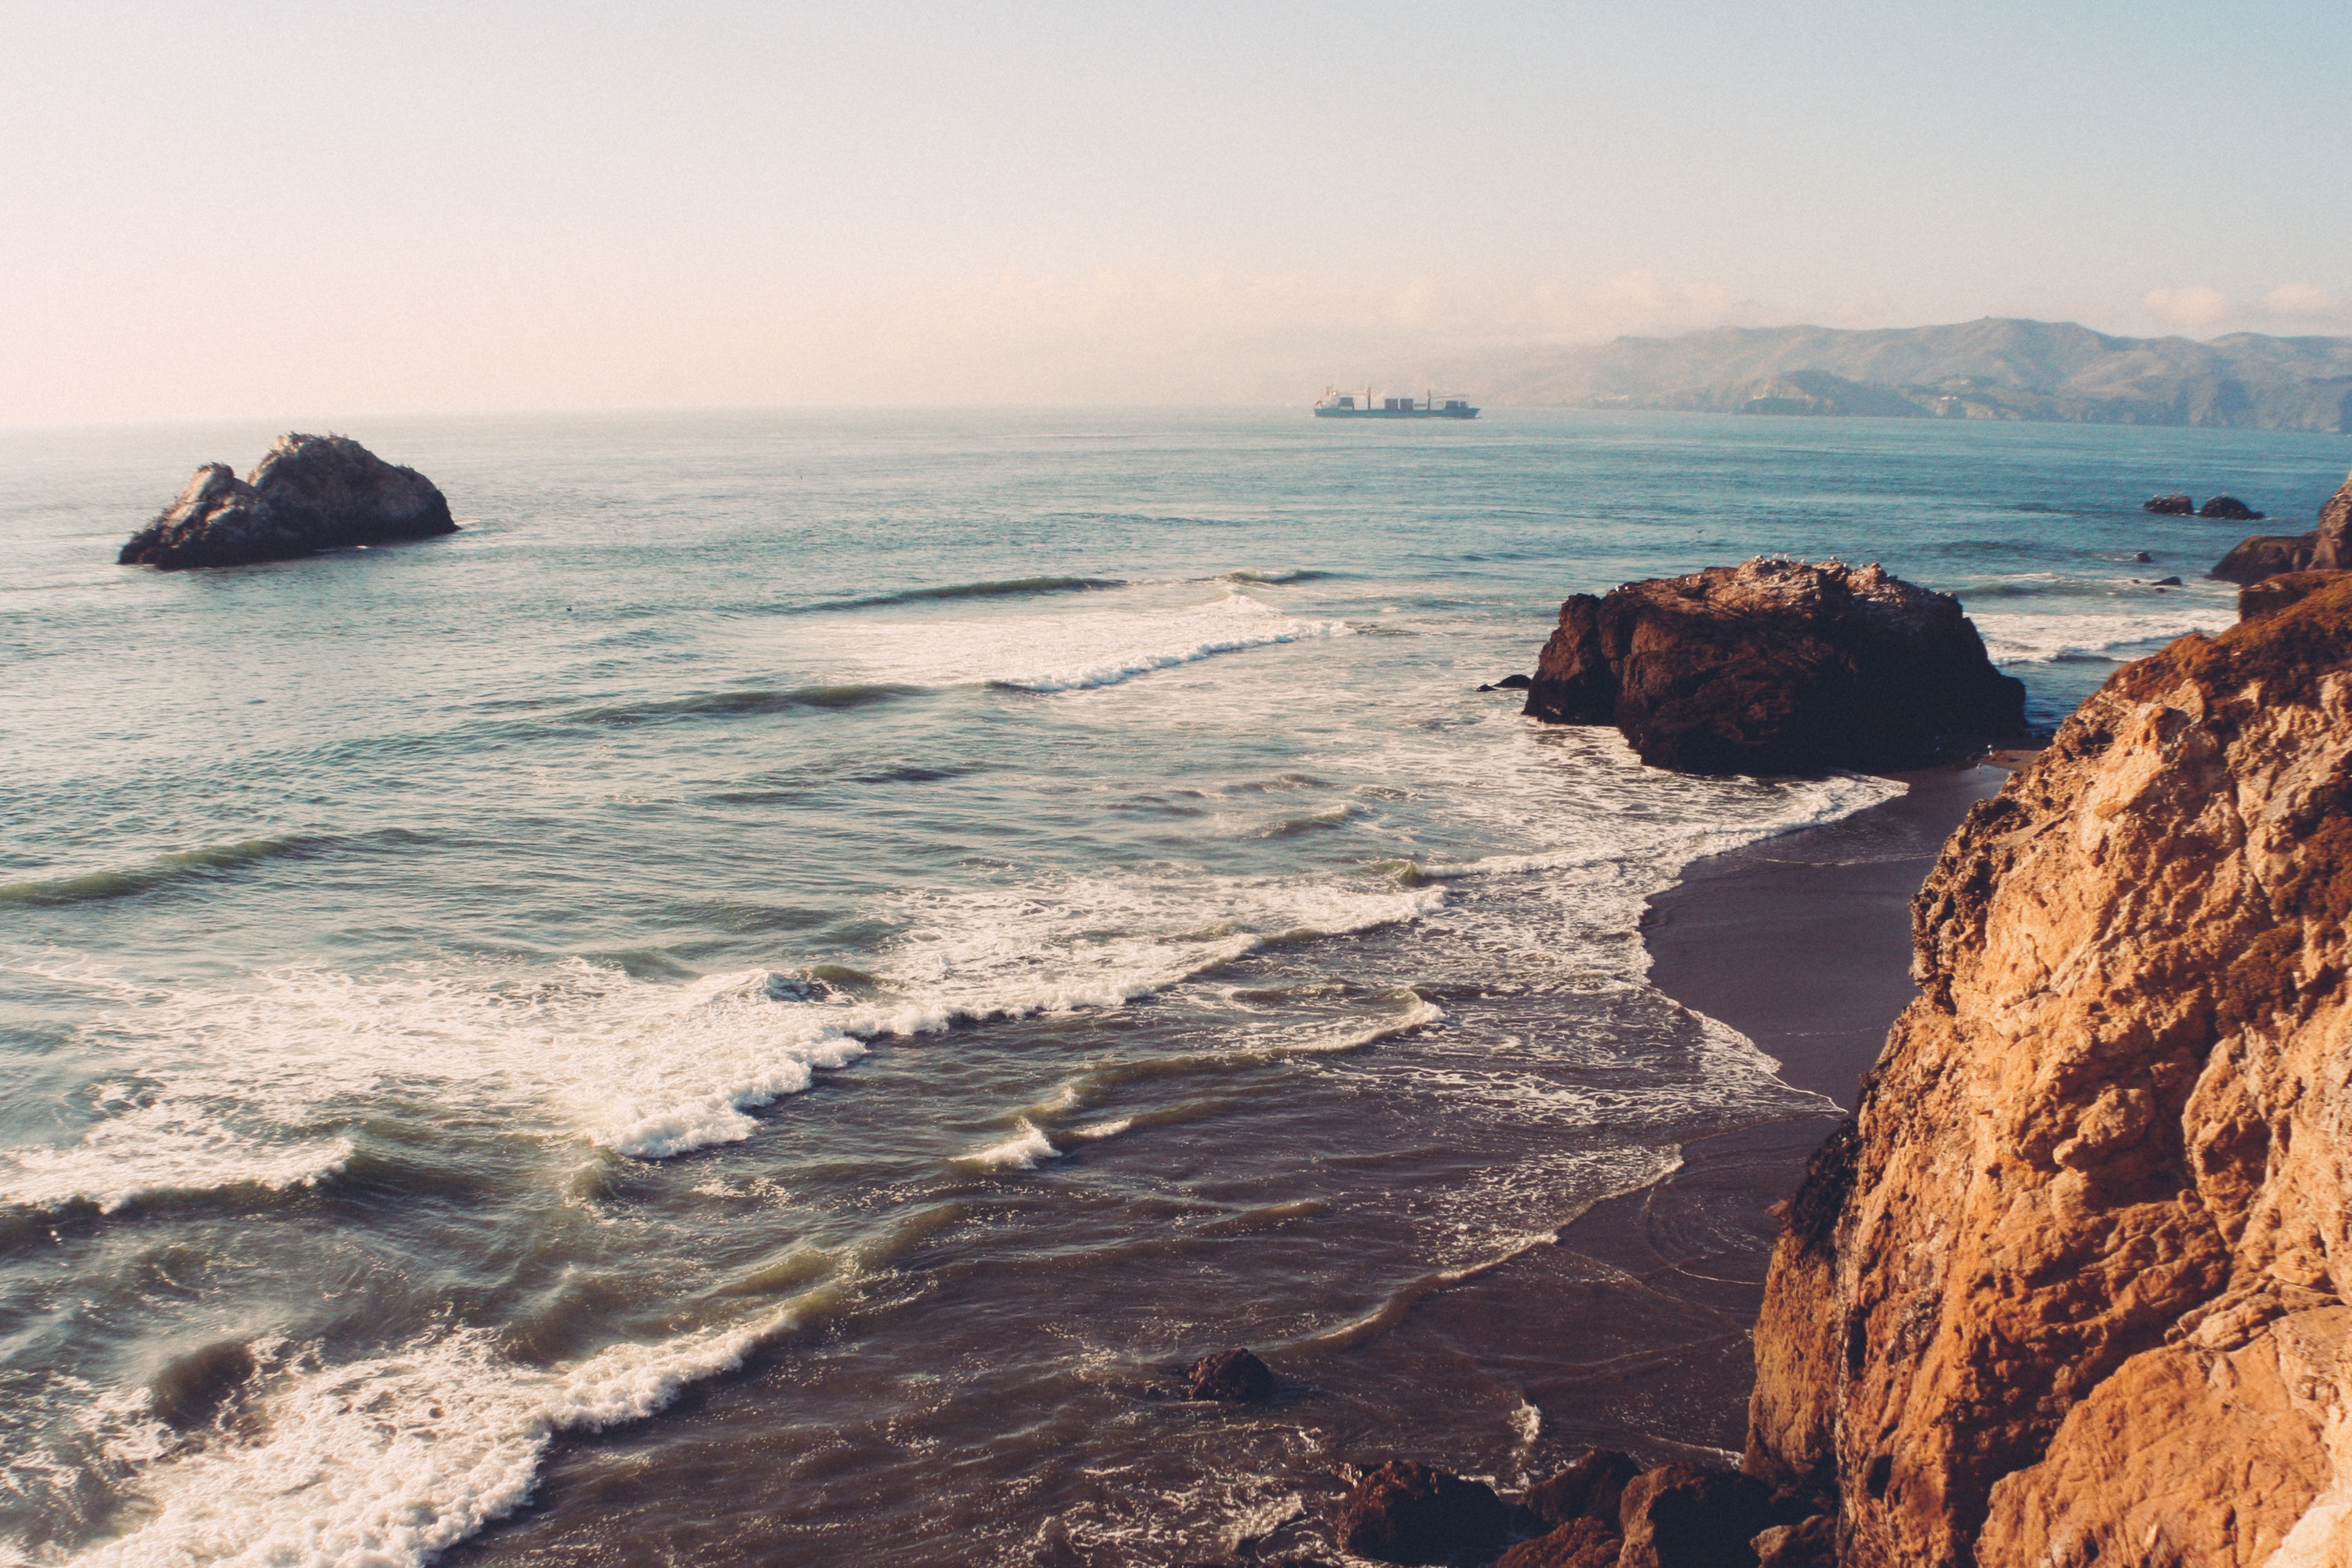
beach, sea, coast, rock, ocean, horizon, shore, wave, cliff, cove, tower, bay, terrain, wafe, body of water, cape, wind wave